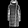
Label: Coat